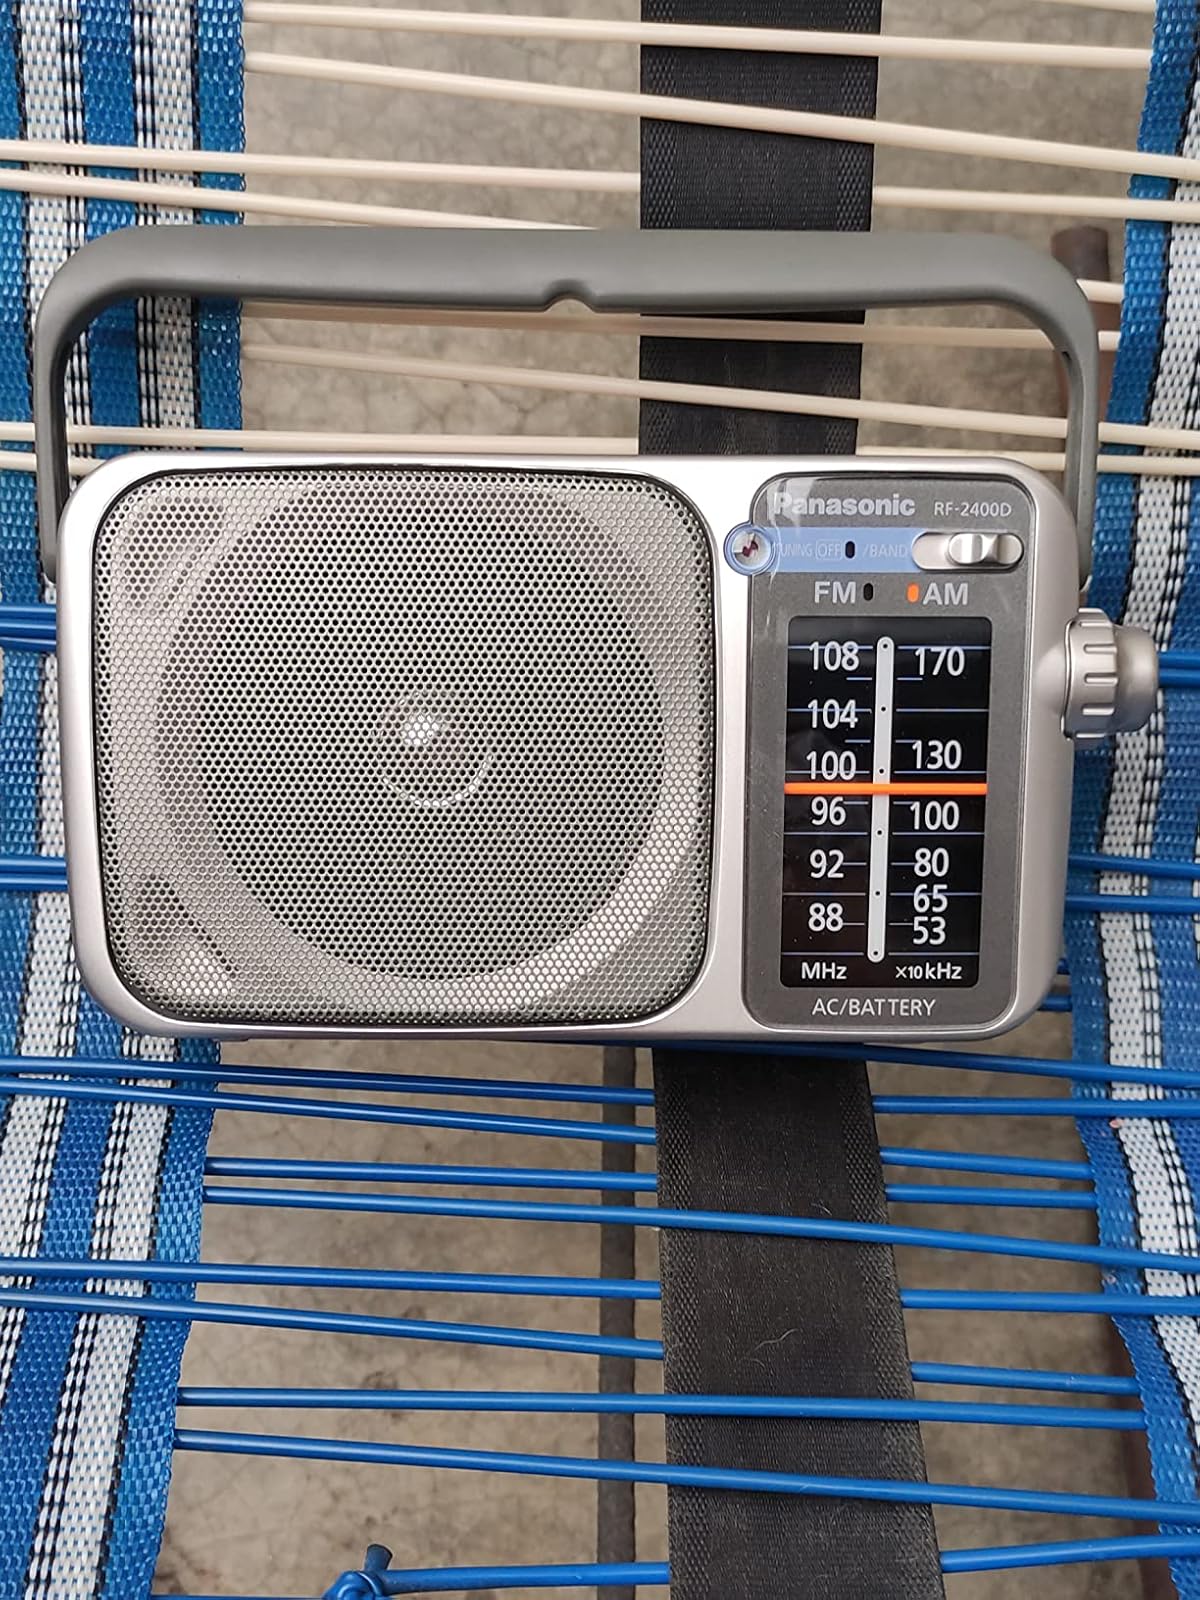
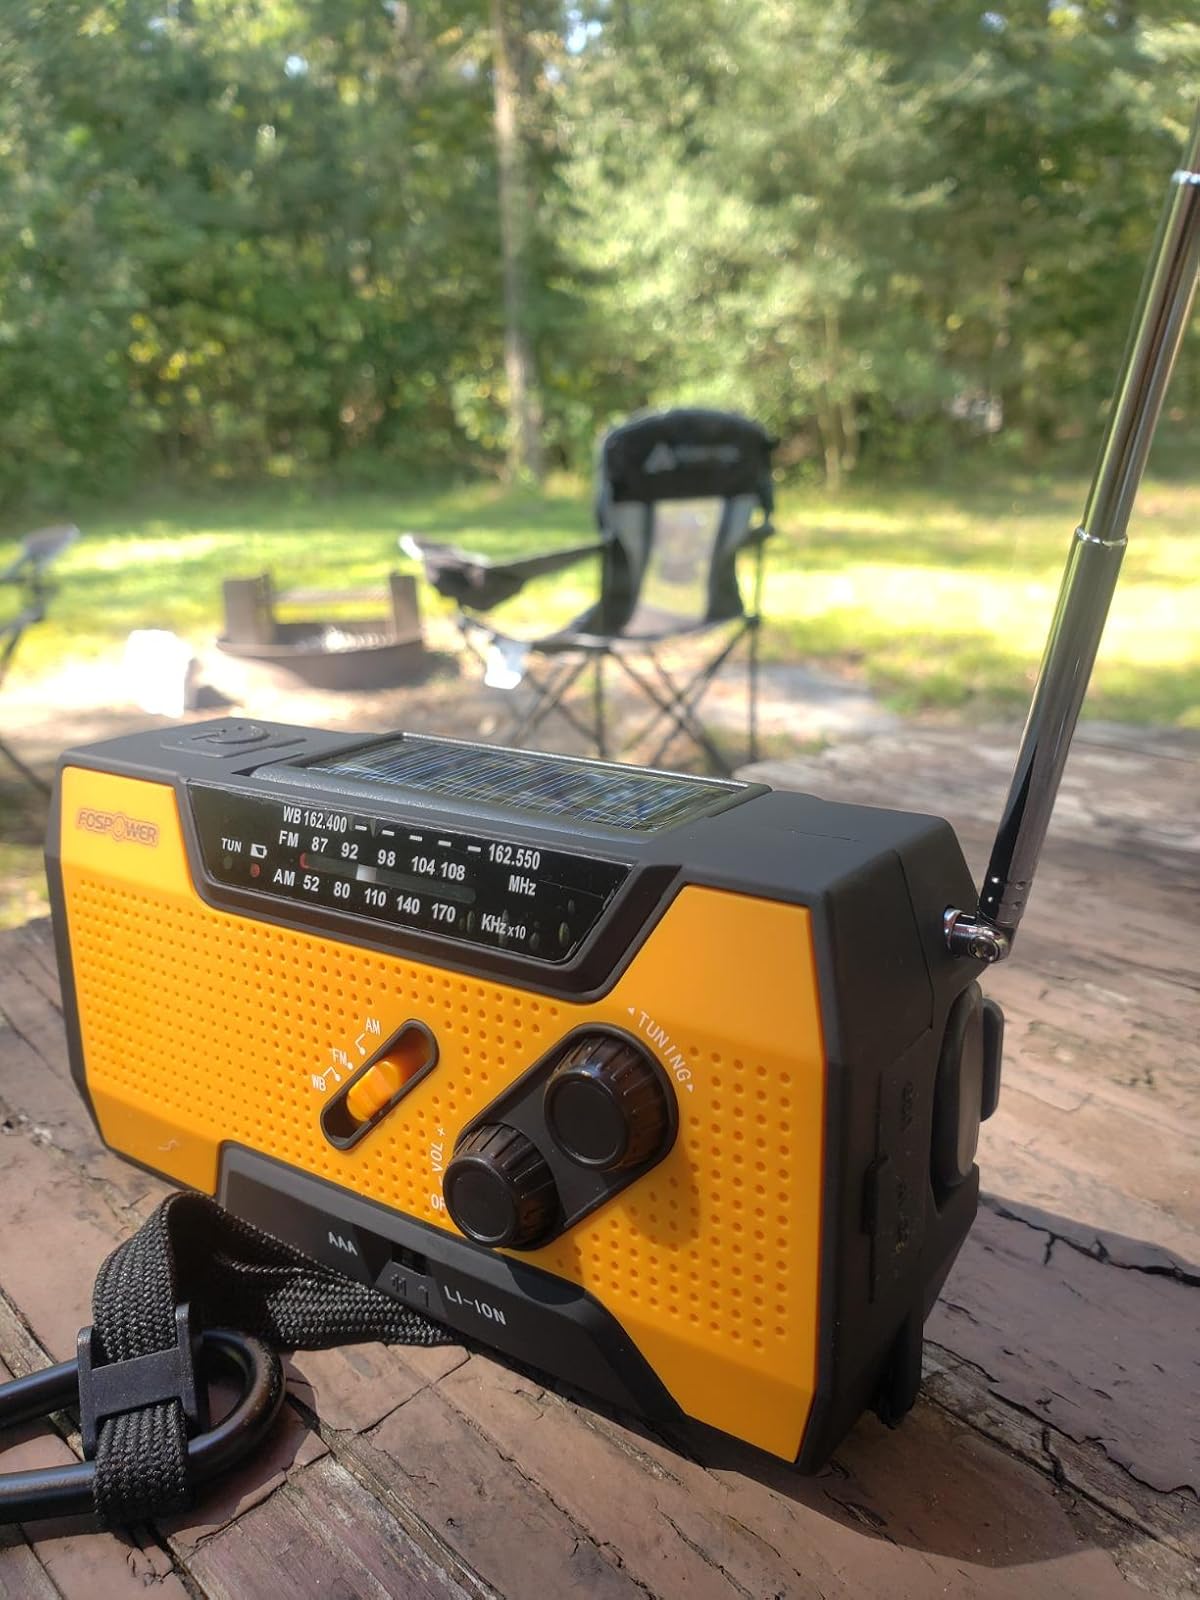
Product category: radio
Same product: no